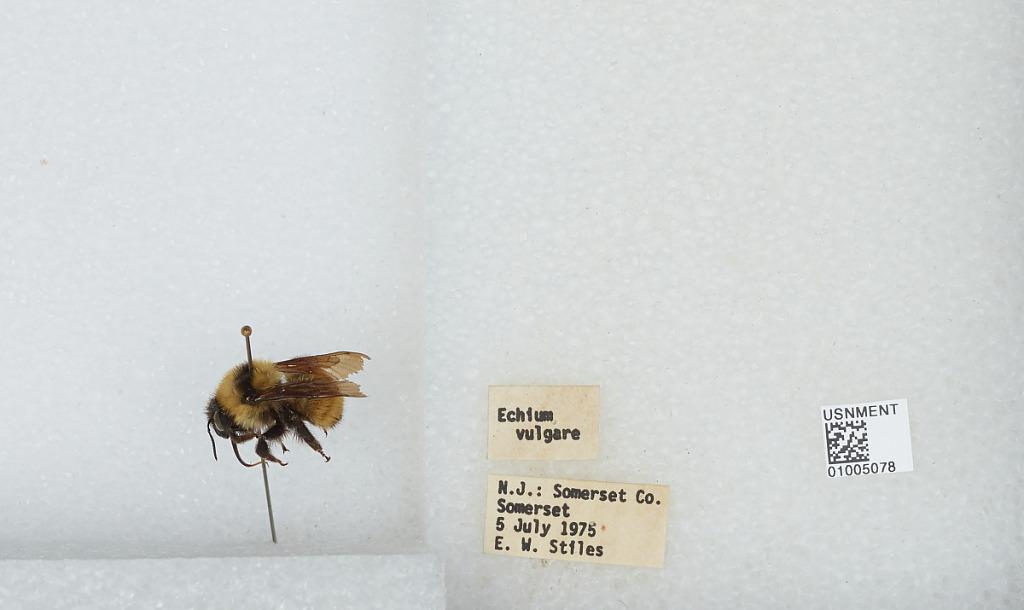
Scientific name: Bombus (Fervidobombus) fervidus fervidus (Fabricius)
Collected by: E. Stiles
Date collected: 1975-7-5
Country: United States
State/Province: New Jersey
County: Somerset
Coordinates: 40.56, -74.61